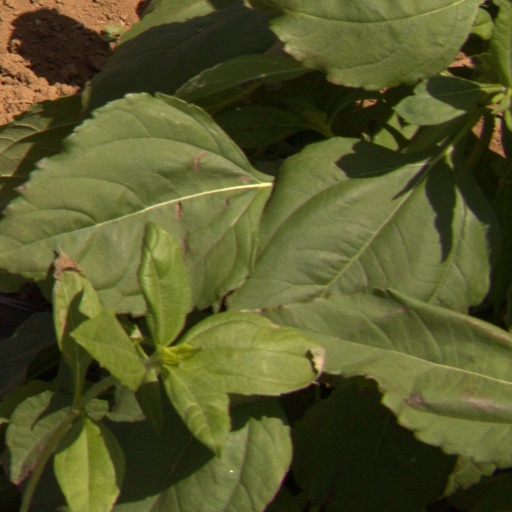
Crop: Jerusalem artichoke